Saltwells Local Nature Reserve

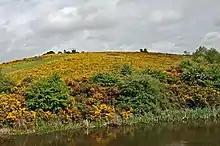
Netherton Hill as viewed from the Dudley No.2 canal

The reserve can be divided into two main parts. To the north of the Lodge Farm Estate, lies the gorse-covered side of Netherton Hill and grassy fields. A path leads from the fields to Cinderbank Road. This path, known as Hall Lane, once led to the now-demolished Netherton Hall. There is a small pond in this area called the Daphne Pool. South of the Lodge Farm Estate lies Saltwells Wood, which is a plantation dating from the 18th century. Parts of the wood were once known as Lady Dudley's Plantation or Lady Wood. In late spring, the woods are carpeted with bluebells. To the south of the woods a path follows the course of the Black Brook and Mousesweet Brook until it exits the reserve on the A4100 road between Quarry Bank and Cradley Heath.